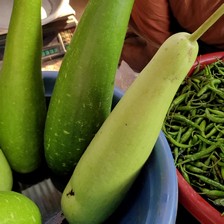
Label: others